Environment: real
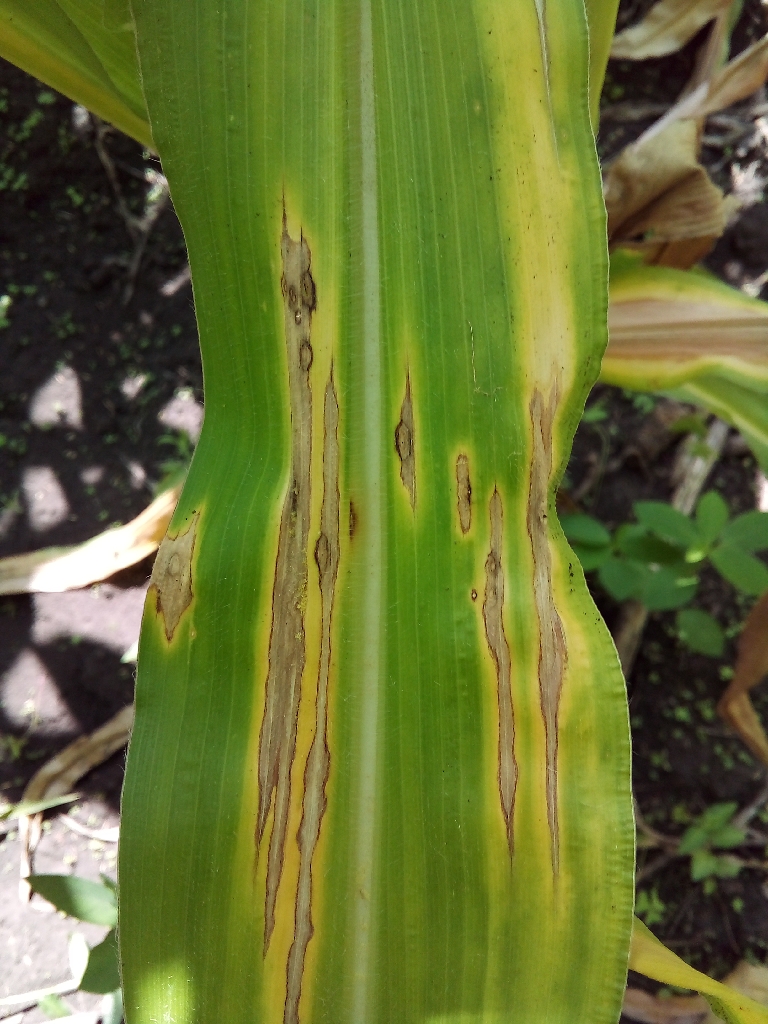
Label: northern_corn_leaf_blight